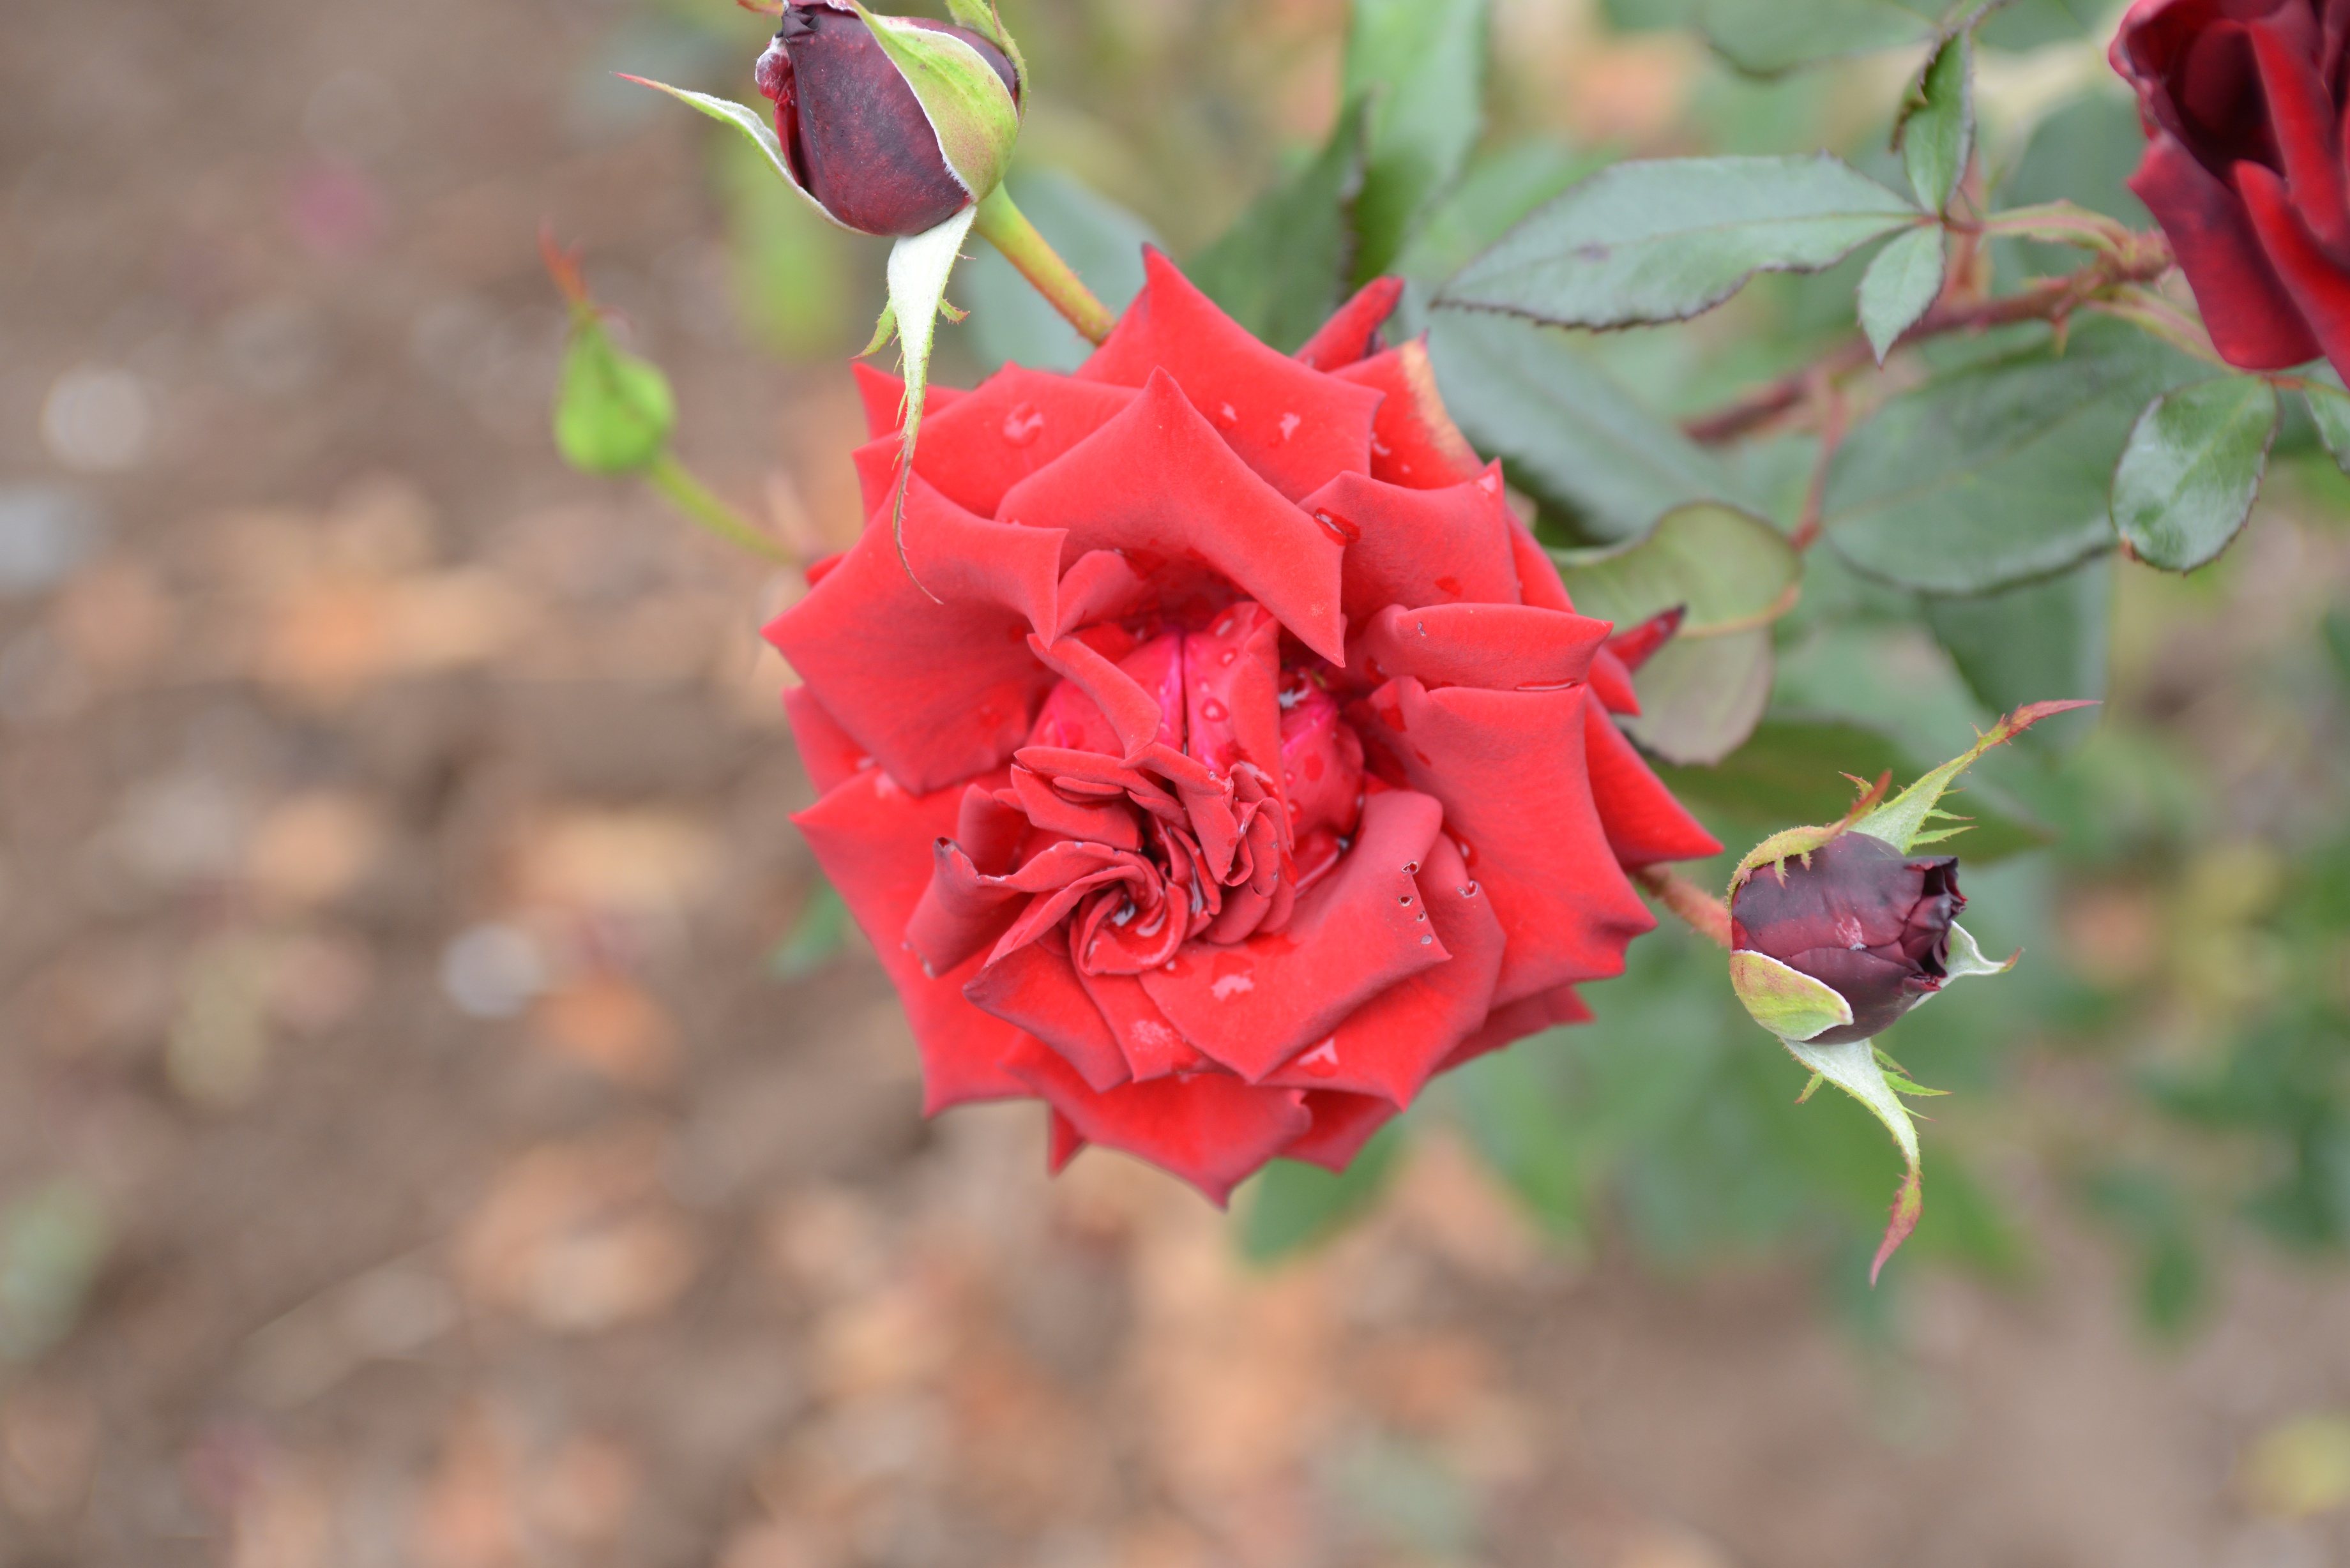
blossom, plant, flower, petal, rose, red, botany, flora, wildflower, 28, nikkor, 3570, macro photography, flowering plant, garden roses, rose family, plant stem, land plant, rose order